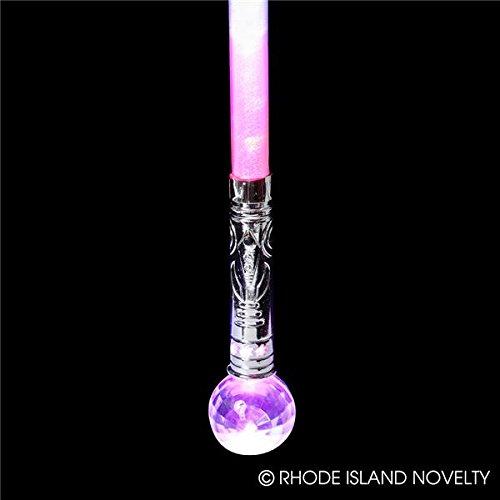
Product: Rhode Island Novelty 21 Inch Rainbow Magic Ball Star Wand
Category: Toys & Games | Dress Up & Pretend Play | Pretend Play
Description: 1 Rainbow Magic Flashing Ball Wand.
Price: $16.99
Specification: ProductDimensions:20.8x5.8x1.8inches|ItemWeight:5.6ounces|ShippingWeight:5.6ounces(Viewshippingratesandpolicies)|ASIN:B00GGZUMUQ|Itemmodelnumber:LYSB00GGZUMUQ-TOYS|Manufacturerrecommendedage:5-9years|Batteries:3LR44batteriesrequired.(included)